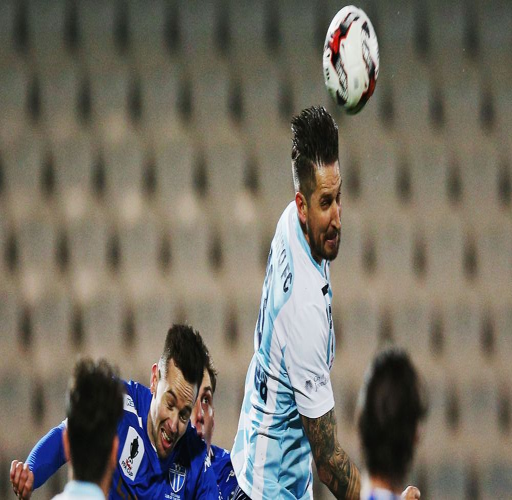
detective heads the ball during the match against football team .